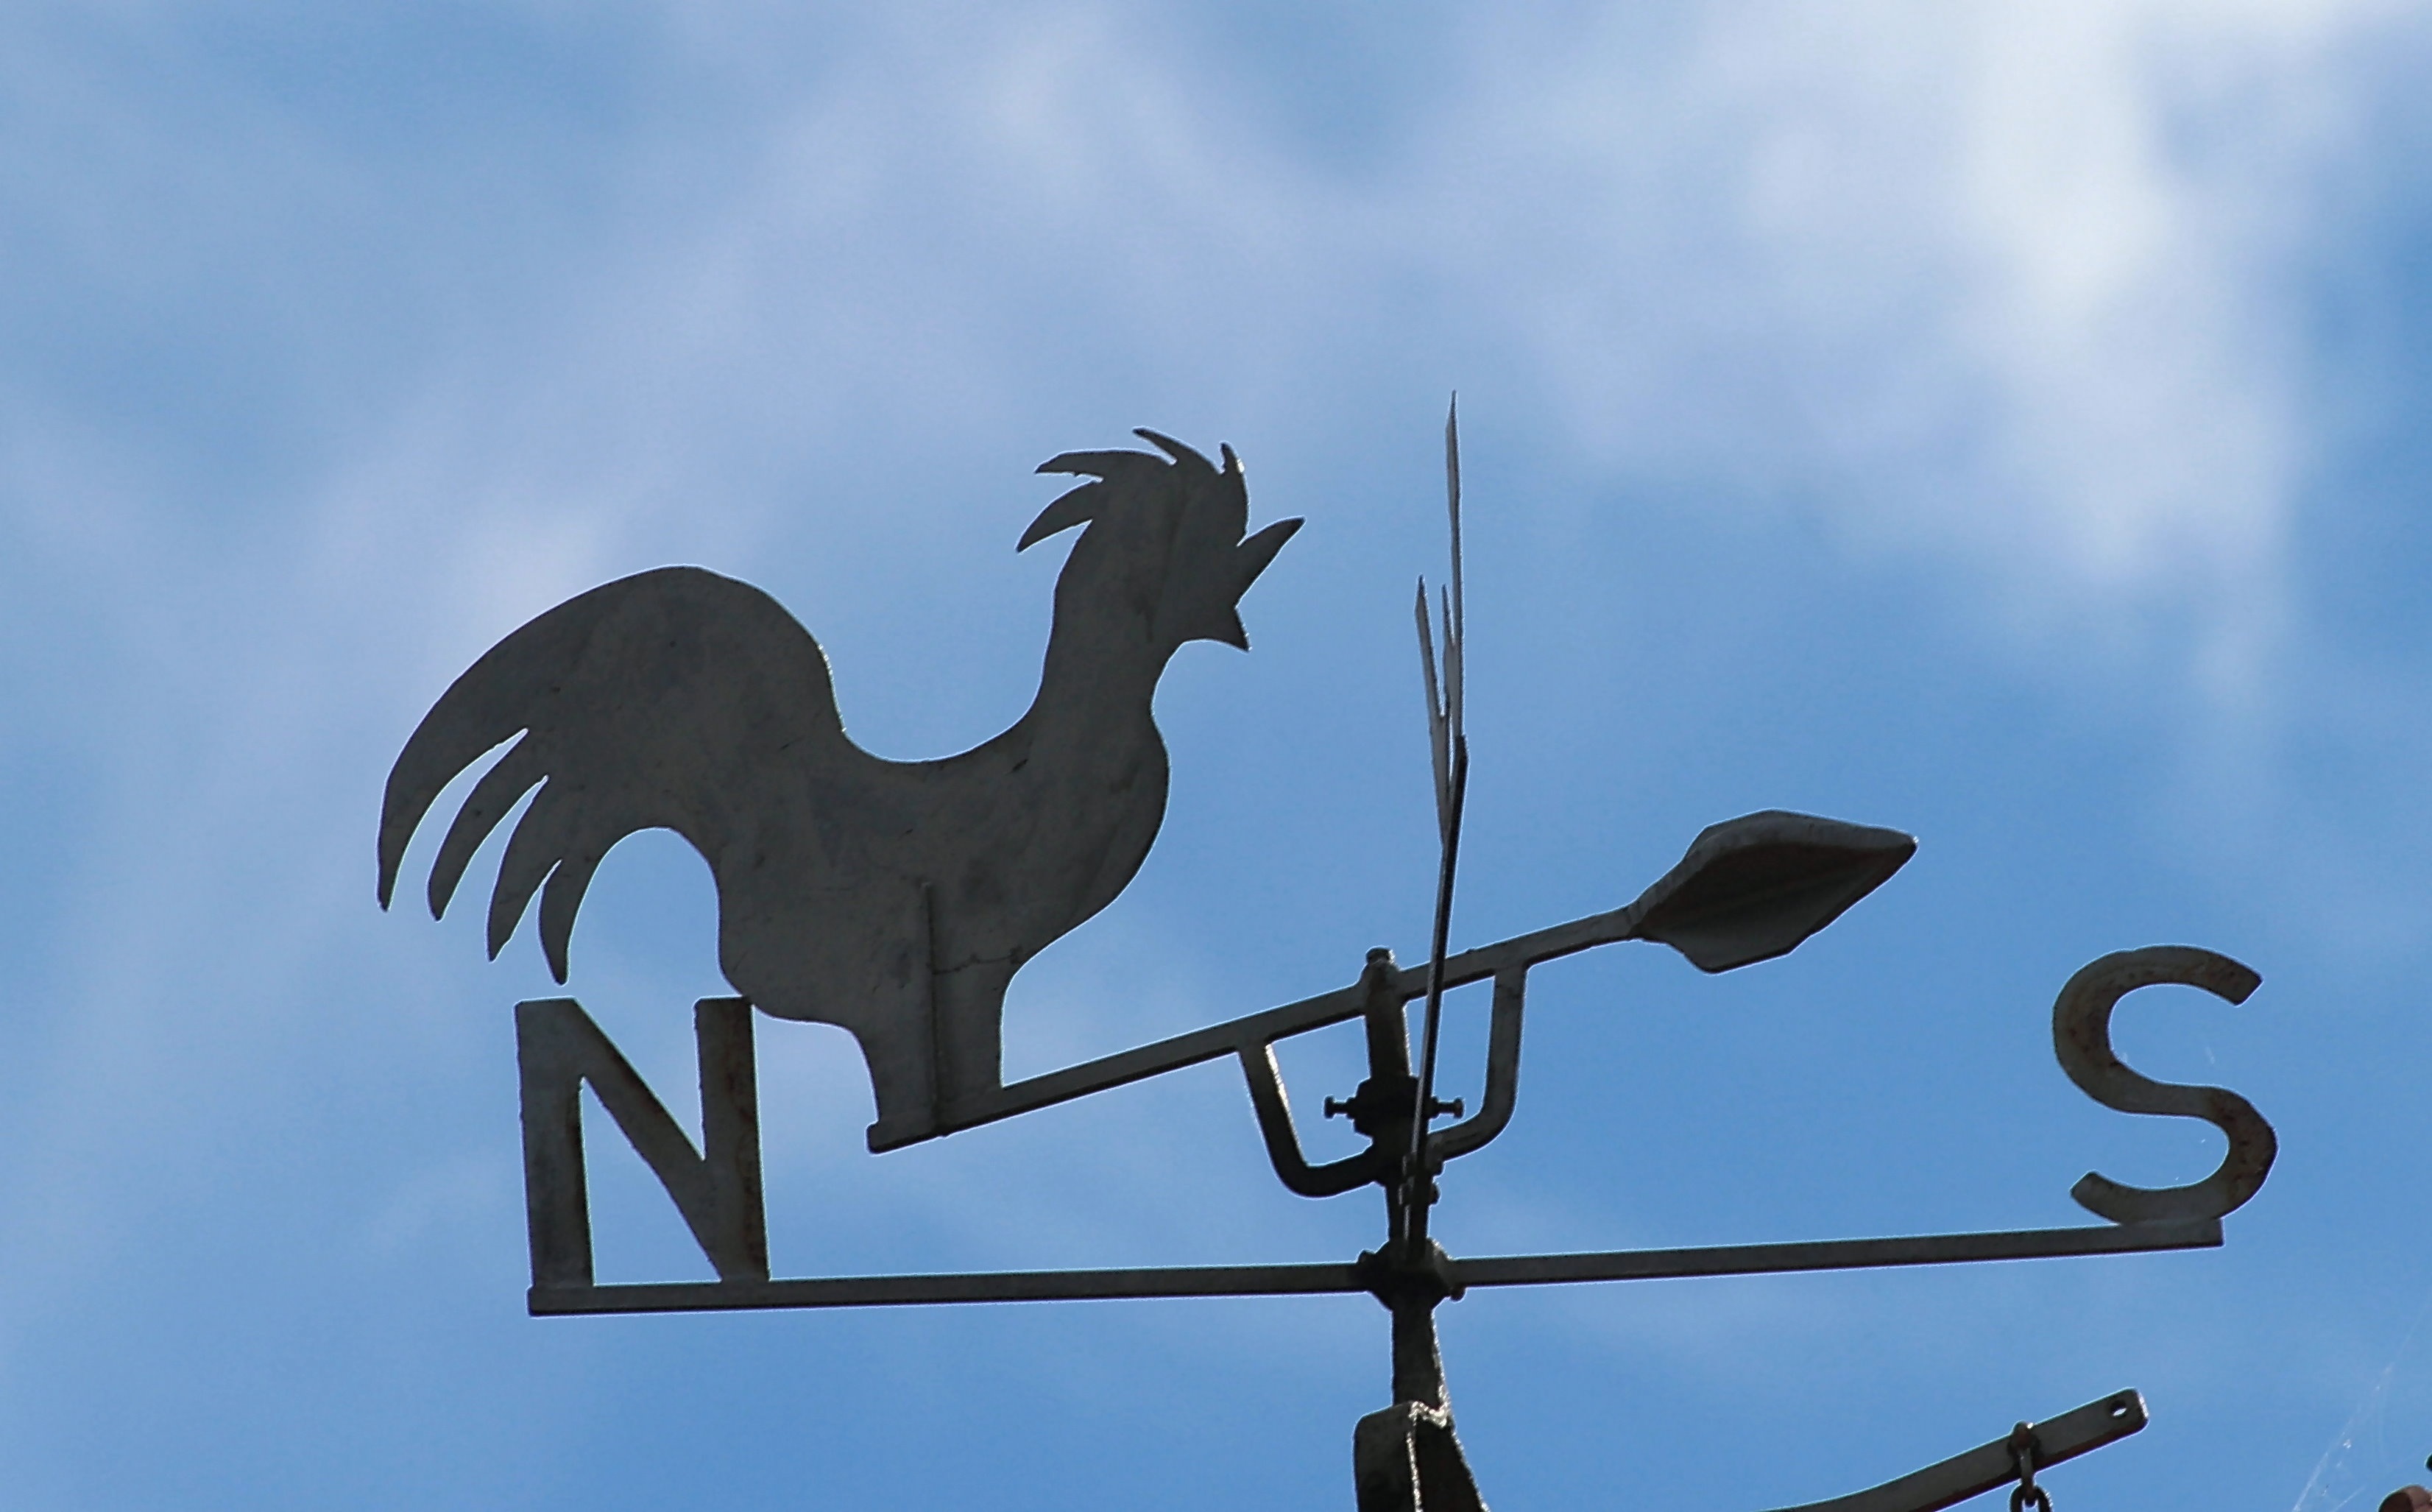
sky, statue, horse, stallion, blue, blue sky, south, sculpture, west, north, art, weather vane, east, horse like mammal